Jason Love (comedian)

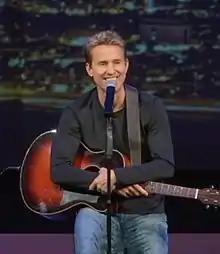
Jason Love at Fox Theater in Tucson, Arizona. March 2020.

Jason Love is a standup comedian from Thousand Oaks, California.